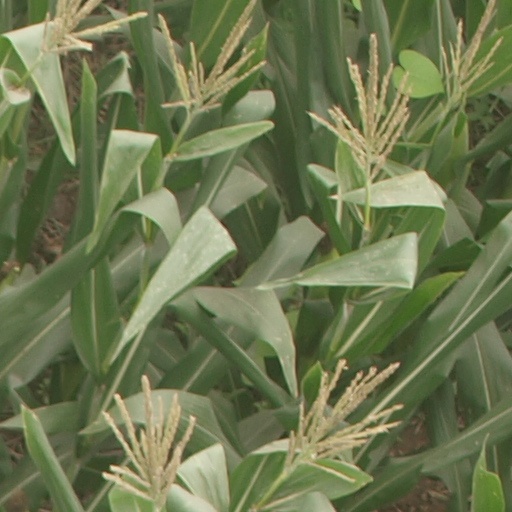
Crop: maize; corn